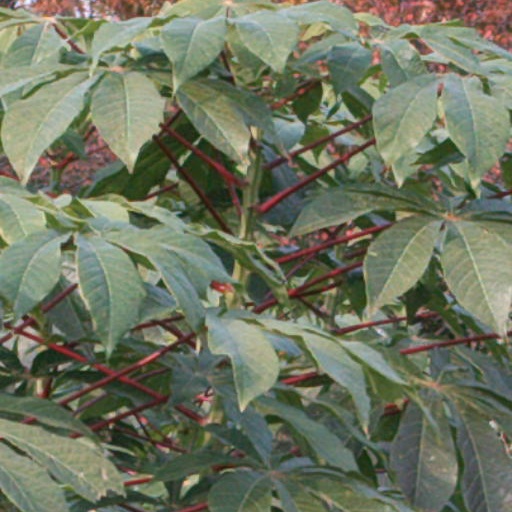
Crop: cassava